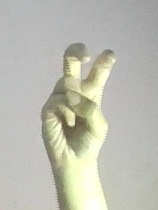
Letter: toot